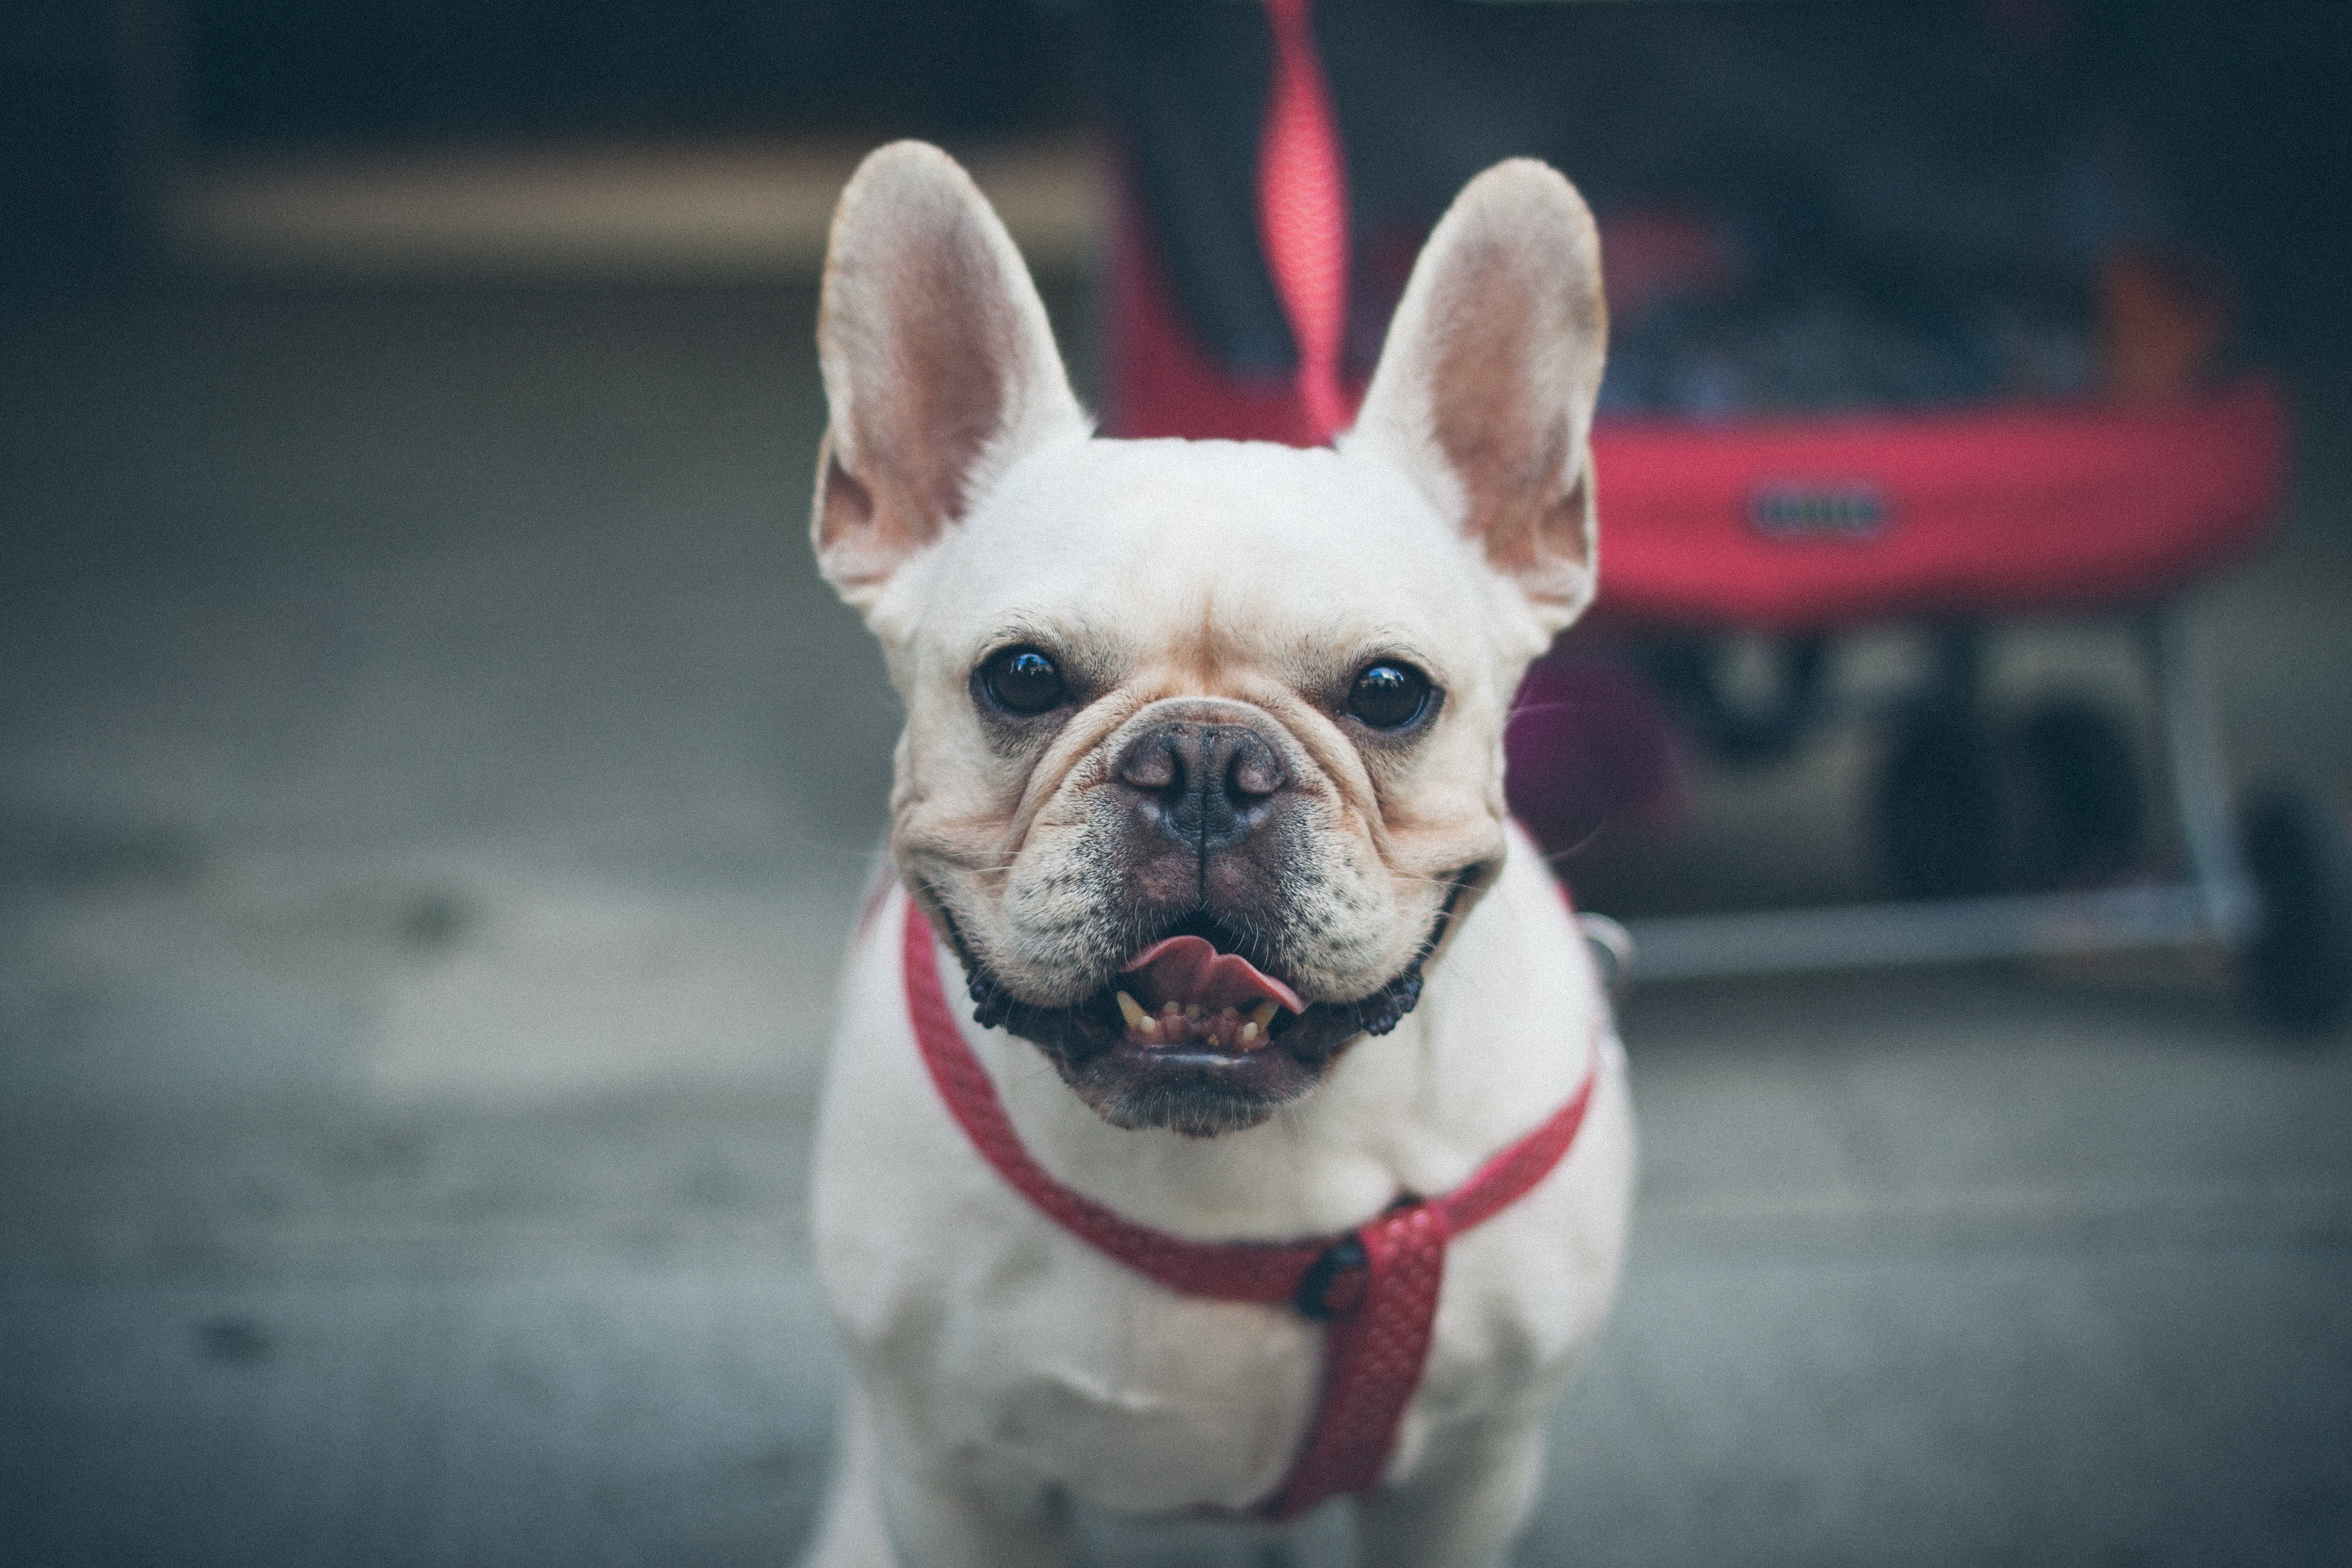
dog, mammal, bulldog, vertebrate, french bulldog, dog breed, dog like mammal, carnivoran, toy bulldog